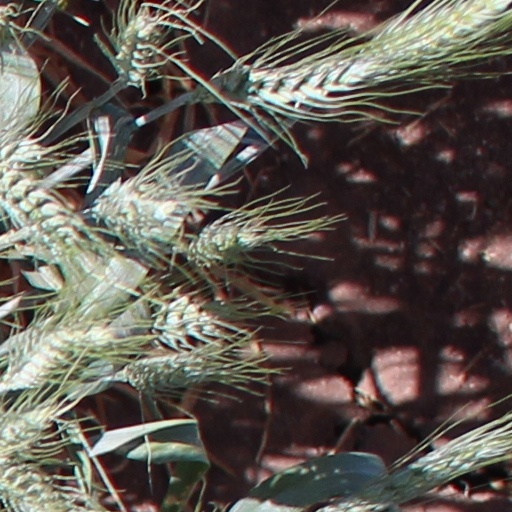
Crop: wheat